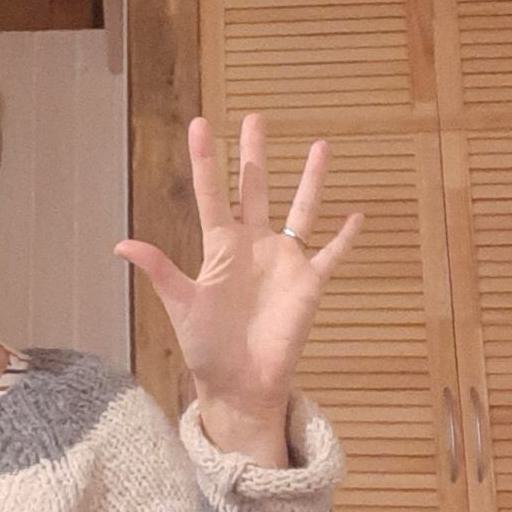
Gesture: palm